Ninoy Aquino Avenue

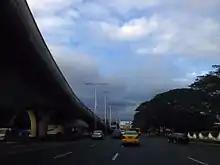
Ninoy Aquino Avenue near NAIA Terminal 1

The road commences at the junction with A. Bonifacio Street and the road into Amvel City in Barangay San Dionisio, Parañaque as a continuation of Dr. Santos Avenue. The elevated LRT Line 1 South Extension traverses along the avenue between A. Bonifacio and Irasan Streets. It then travels north toward its crossing over the Parañaque River and the old NAIA Terminal 1, traversing Barangays La Huerta and Santo Niño. Notable landmarks include the Dampa Seafood Market, the former Casino Filipino Airport, and Duty Free Fiestamall. It then enters Pasay, where the avenue terminates at the intersection with NAIA Road, near the ramps of the NAIA Expressway.